Survey of English Dialects

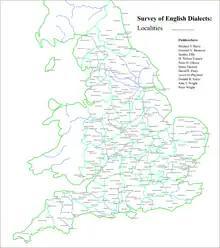
A map displaying the localities included in the Survey of English Dialects

The Survey of English Dialects was undertaken between 1950 and 1961 under the direction of Harold Orton of the English department of the University of Leeds. It aimed to collect the full range of speech in England and Wales before local differences were to disappear. Standardisation of the English language was expected with the post-war increase in social mobility and the spread of the mass media. The project originated in discussions between Orton and Eugen Dieth of the University of Zurich about the desirability of producing a linguistic atlas of England in 1946, and a questionnaire containing 1,300 questions was devised between 1947 and 1952.